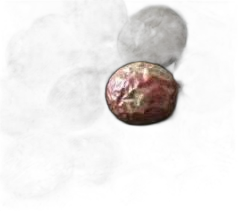
Waste category: biological